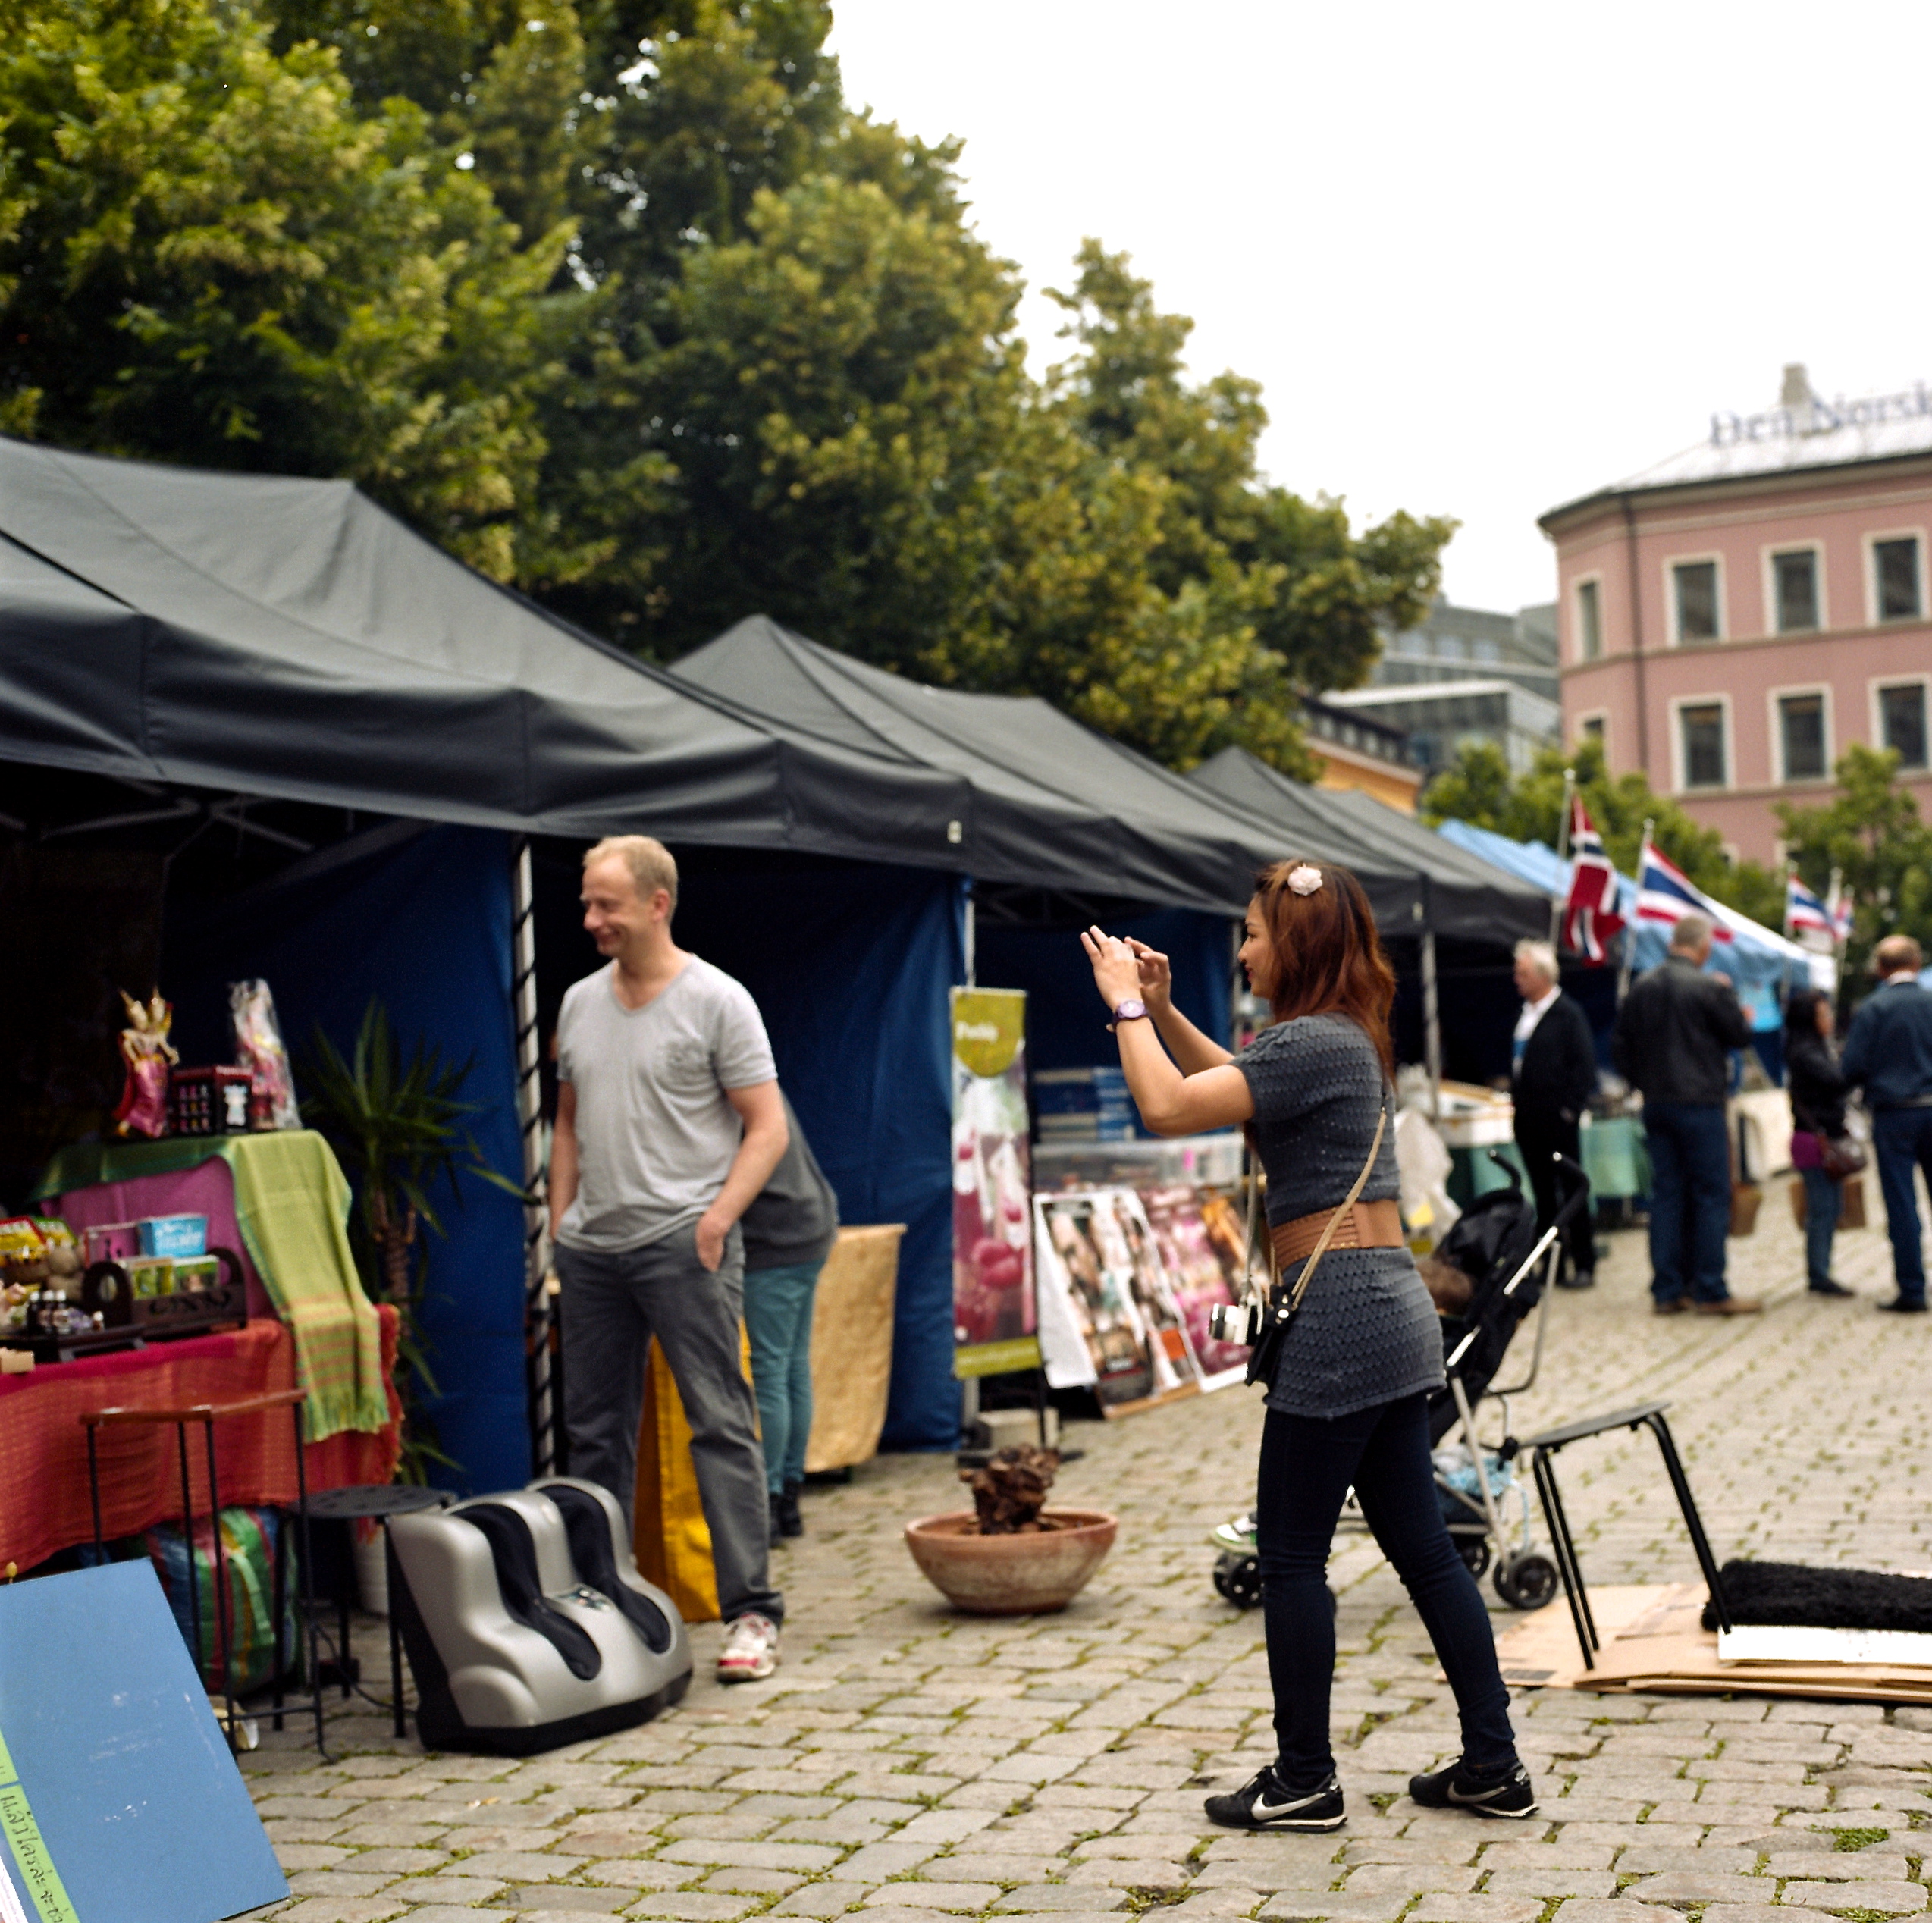
city, vendor, community, market, public space, human settlement